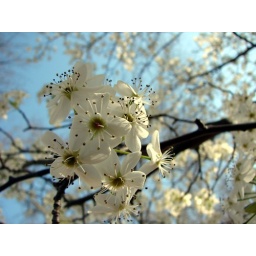
Bradford pear flowers against the sky